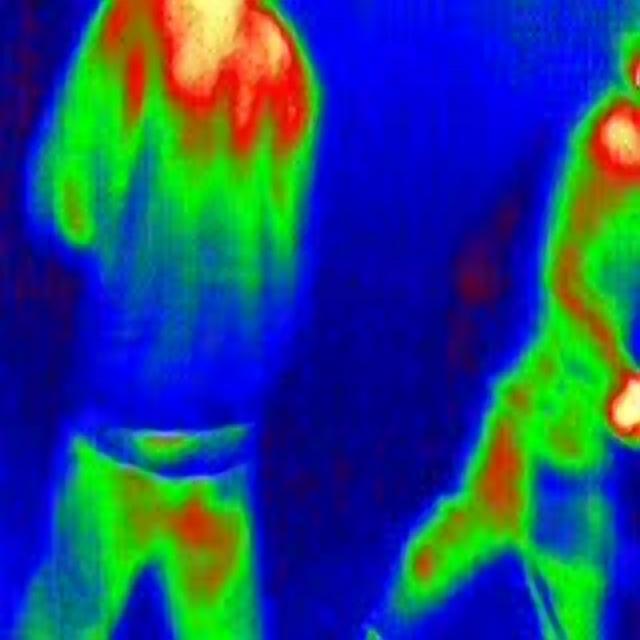
Detected objects:
label: person
label: person